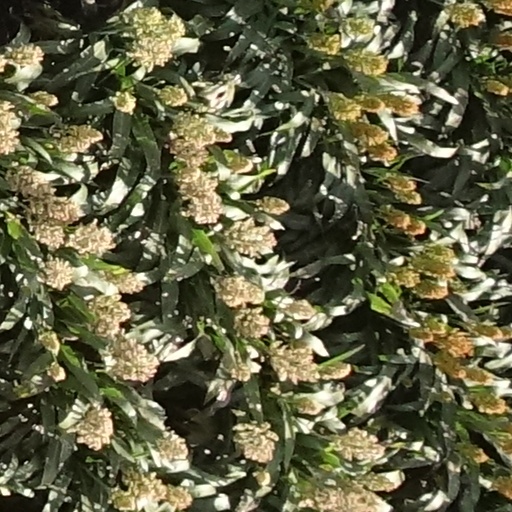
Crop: sorghum